Purwosari railway station

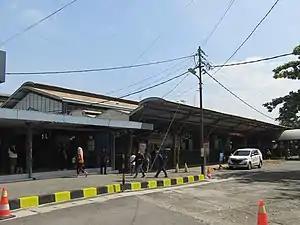
The front view of Purwosari Station, 2020

Purwosari Station (PWS) is a large class type C railway station located in Purwosari, Laweyan, Surakarta, Central Java, Indonesia. The station which is located at an altitude of +98 m is included in the Operational Area VI Yogyakarta and only serves economy class trains across south and local or commuter.